Douglas, Cork

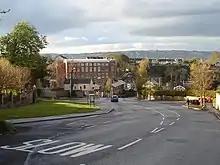
Donnybrook Hill

From the late 19th and into the 20th century, there was an expansion of residential areas in the Douglas catchment. Housing developments (mostly private, with some social housing) were built in Grange, Frankfield, Donnybrook, Maryborough, Rochestown, Mount Oval and along the two main roads connecting Douglas to the city centre, the Douglas Road and the South Douglas Road.